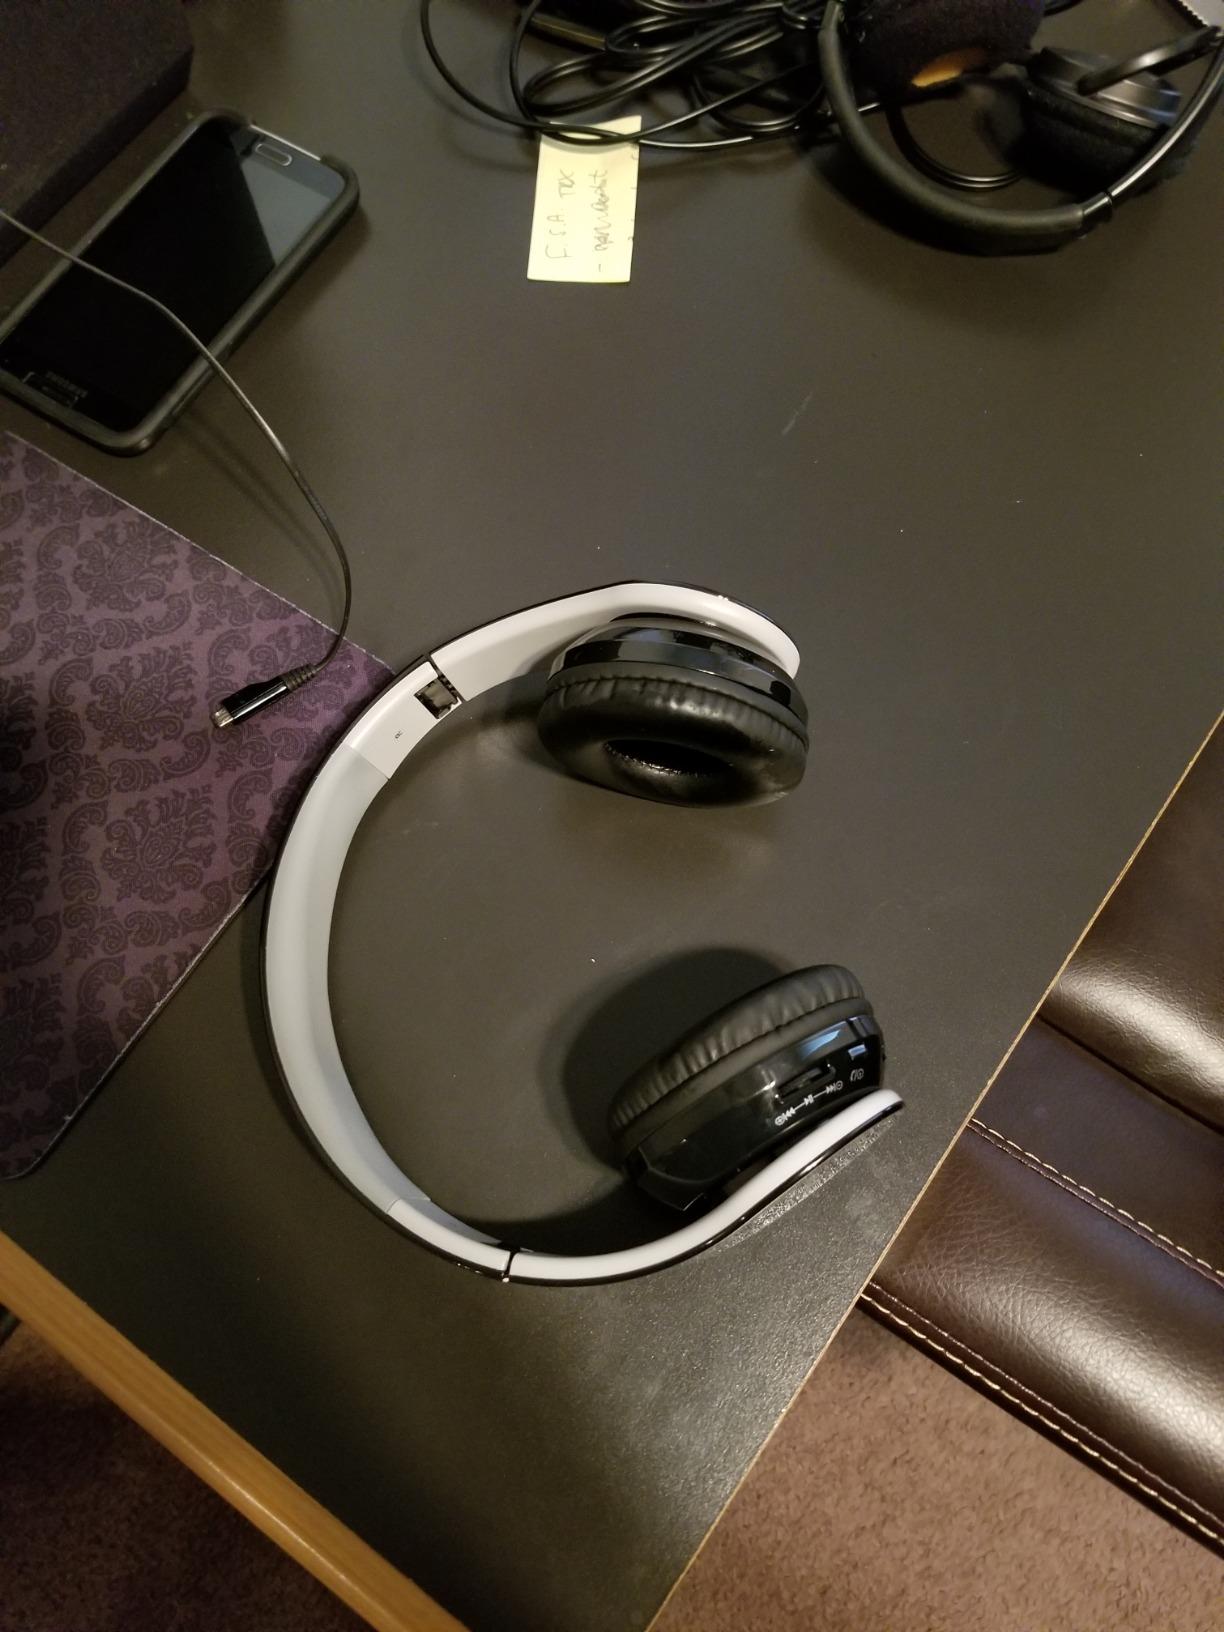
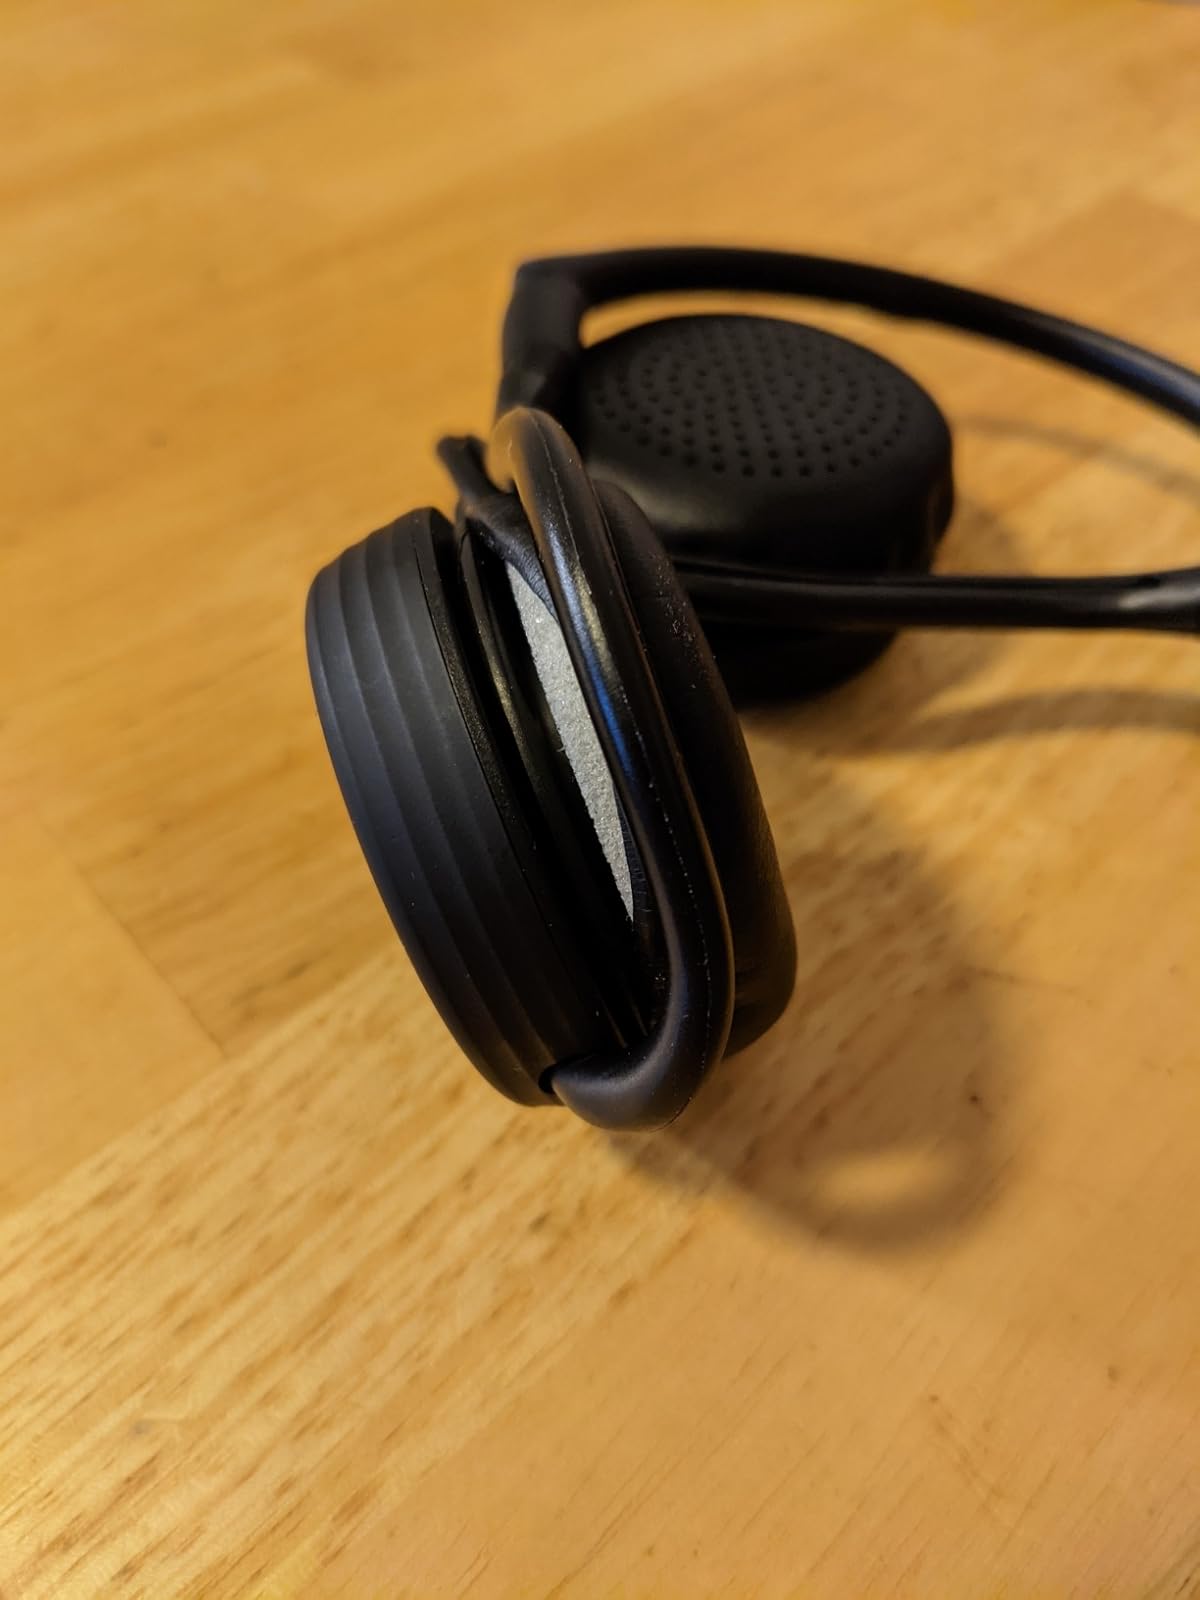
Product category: headphones
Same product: no